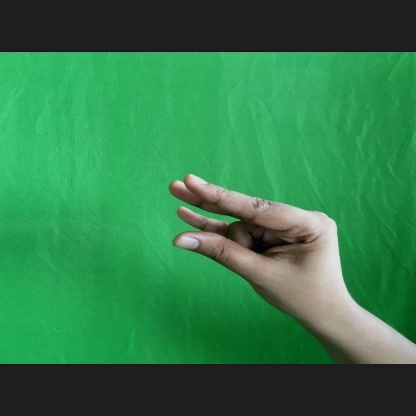
Mudra: Kangulam